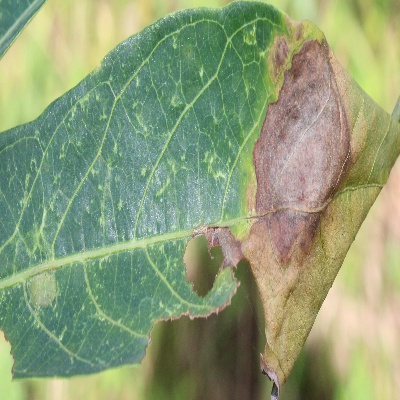
Crop: Cassava
Condition: bacterial blight